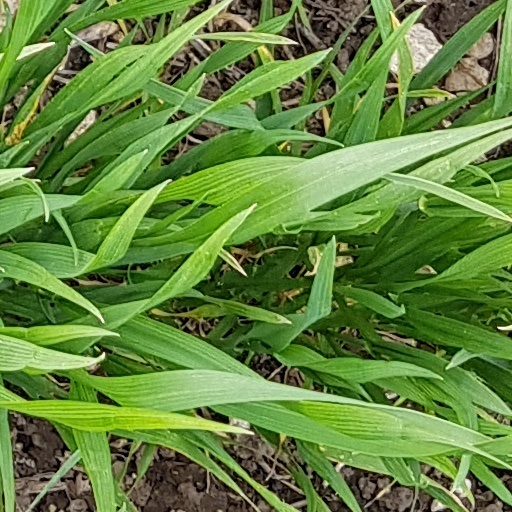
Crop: wheat